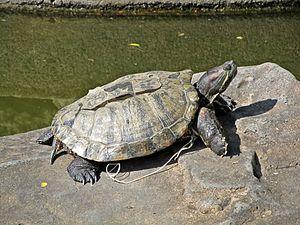
Carapuce et ses évolutions, Carabaffe et Tortank, sont trois espèces de Pokémon de la première génération.